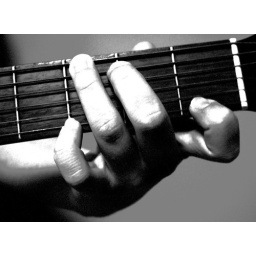
guitar in black and white